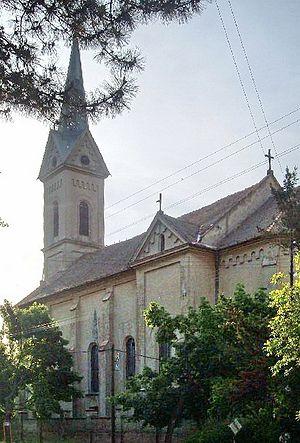
Le diocèse de Subotica est un diocèse catholique de rite romain ; il est situé en Serbie. Son siège est situé à Subotica, dans la province de Voïvodine. Il est actuellement administré par l'évêque János Pénzes.